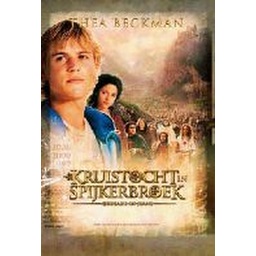
Omslag van Kruistocht in spijkerbroek door Thea Beckman